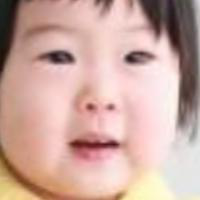
Age group: age 01-10